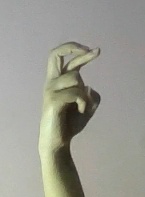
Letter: zay